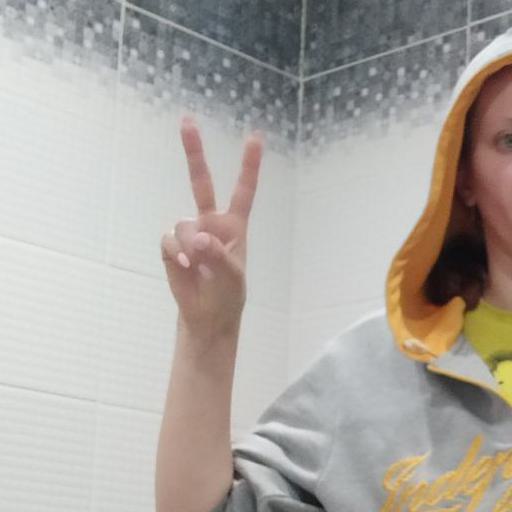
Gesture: peace